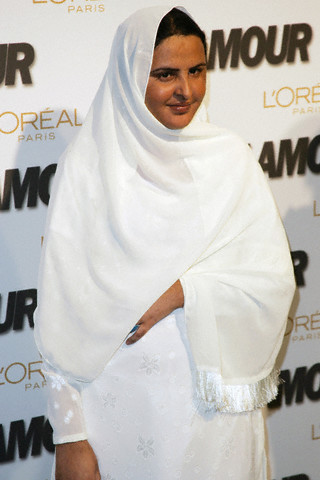
มุกห์ตารัน บีบี

|name = มุคตาร์ มัยน์ (มุกห์ตารัน บีบี)
|image = Mukhtaran Mai2005.jpg
|image_size = 200px
|birth_name = มุกห์ตารัน บีบี
|birth_date = 1972
|birth_place = มีร์วาลา ปากีสถาน
|nationality = ปากีสถาน
|citizenship = ปากีสถาน
|known_for = ผู้ถูกรุมโทรม หนึ่งในนักเคลื่อนไหวเรียกร้องสิทธิที่มีชื่อเสียงที่สุดคนหนึ่งของปากีสถาน
|occupation = นักเคลื่อนไหวสิทธิมนุษยชน
|spouse = Nasir Abbas Gabol (2552)
มุกห์ตารัน บีบี (lang-pa|) หรือที่ปัจจุบันรู้จักกันในชื่อ มุคตาร มัยน์ (lang-pa|) เกิดเมื่อราวปี พ.ศ. 2515Kristof, N & Wudunn, S, (2009), "Half The Sky", Virago เป็นหญิงชาวปากีสถานจากหมู่บ้านมีร์วาลา ในแถบชนบทของเคาน์ตีเทห์สีล อำเภอมูซัฟฟาร์กัรฮ์ในปากีสถาน มุคตาร มัยน์เป็นเหยื่อของการรุมโทรมตามคำสั่งของปัญจญัติราช (สภาชนเผ่า) ของเผ่ามาสโตยบาลูจญซึ่งร่ำรวยกว่าและมีอำนาจมากกว่าเมื่อเทียบกับเผ่าตาตลาในพื้นที่นั้นJourney into Islam: the crisis of globalization, Akbar S. Ahmed, Brookings Institution Press, 2007, pp.99 โดยธรรมเนียมแล้ว หญิงชนบทจะถูกคาดหวังว่าจะทำอัตวินิบาตกรรมหลังจากเกิดเหตุการณ์เช่นนี้ขึ้น Sentenced to Be Raped Pakistani Woman Who Shattered Stigma of Rape Is Married Pakistani rape survivor turned education crusader honoured at UN แต่เธอกลับลุกขึ้นสู้และติดตามคดี ซึ่งได้รับการหยิบยกขึ้นมาโดยสื่อต่างประเทศหลายสำนัก อันเป็นการสร้างแรงกดดันแก่รัฐบาลปากีสถานและตำรวจให้ติดตามคดีข่มขืนดังกล่าว ท้ายที่สุดแล้วคดีถูกนำขึ้นพิจารณาในศาล และผู้ลงมือถูกจับกุม แจ้งข้อหาและพิสูจน์ว่ามีความผิด แต่ศาลอุทธรณ์กลับคำตัดสินดังกล่าว ศาลสูงสุดปากีสถานในภายหลังประกาศว่าผู้ถูกกล่าวหาเกือบทุกคนไม่มีความผิดยกเว้นเพียงคนเดียวเท่านั้น มุคตารที่กำลังต่อสู้ทางกฎหมายในปากีสถานและทำให้เธอเสี่ยงต่ออันตรายอย่างต่อเนื่อง แต่ถึงกระนั้น เธอได้ริเริ่มองค์การสวัสดิการสตรีมุคตาร์ มัยน์ เพื่อช่วยสนับสนุนและให้การศึกษาแก่สตรีและเด็กหญิงชาวปากีสถาน และเป็นผู้ให้การสนับสนุนด้านสิทธิสตรีอย่างเปิดเผย
ตามข้อมูลจากหนังสือพิมพ์เดอะนิวยอร์กไทมส์ มุคตาร มัยน์ พร้อมด้วยเพื่อน เพื่อนร่วมงานและครอบครัวของเธออยู่ในความเสี่ยงใหญ่หลวงจากความรุนแรงโดยเจ้าศักดินาท้องถิ่น และรัฐบาลปากีสถาน Feudals vs. Mukhtar ด้านพลเอกเปอร์เวซ มูชาร์ราฟ อดีตประธานาธิบดีปากีสถาน ได้ยอมรับในบล็อกส่วนตัวของเขาว่า เขาสั่งจำกัดการเคลื่อนไหวของเธอในปี พ.ศ. 2548 เนื่องจากเขาเกรงว่าผลงานของเธอและชื่อเสียงของมันอาจทำลายภาพลักษณ์ในเวทีนานาชาติของปากีสถาน
== อ้างอิง ==
หมวดหมู่:มุสลิมชาวปากีสถาน
หมวดหมู่:สิทธิสตรี
หมวดหมู่:บุคคลจากแคว้นปัญจาบ